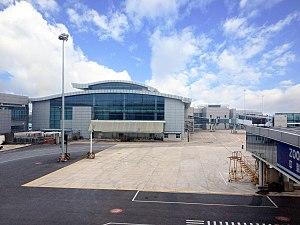
L’aéroport international de Changsha-Huanghua est un aéroport qui dessert la ville de Changsha dans la province du Hunan en Chine. Il est situé à 20 km du centre-ville de Changsha. Sa construction a commencé en 1986 et s'est terminée en 1989. L'aéroport a subi une importante extension entre 2008 et 2011, avec la création d'un nouveau terminal.